YellOwStaR

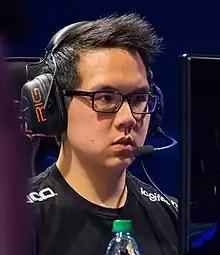
Kim at the 2016 NA LCS Finals

Bora Kim (born 15 February 1992), better known as YellOwStaR, is a French professional "League of Legends" player and coach. He has played and coached for several teams throughout his career, including Fnatic, SK Gaming, PSG Esports, against All authority, and Team SoloMid. YellOwStaR announced his retirement from professional play on 20 October 2016, but later announced his return on 13 January 2020 as a support for LDLC OL.